Sky position (RA, Dec in degrees): 158.954, 2.471
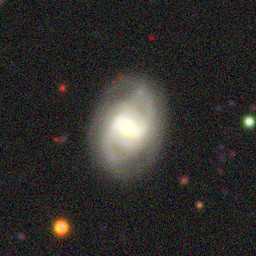
Galaxy morphology: Unbarred Loose Spiral Galaxies